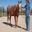
Label: horse